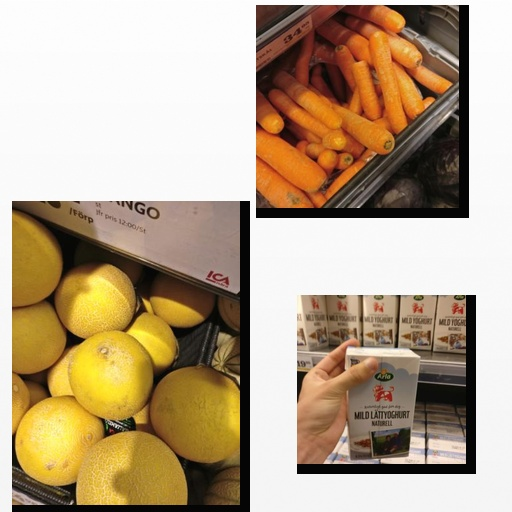
Food items: carrot, natural_low_fat_yogurt, melon